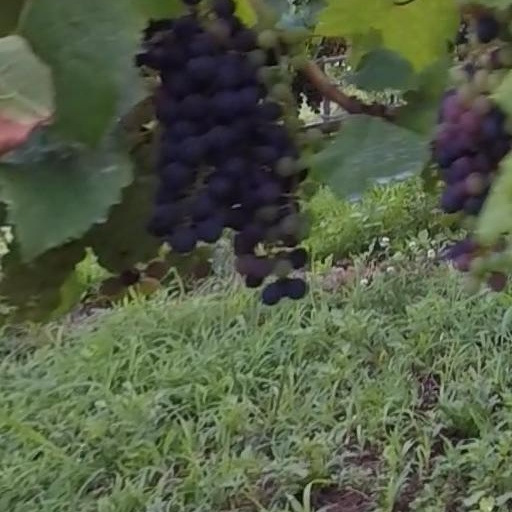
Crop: grape